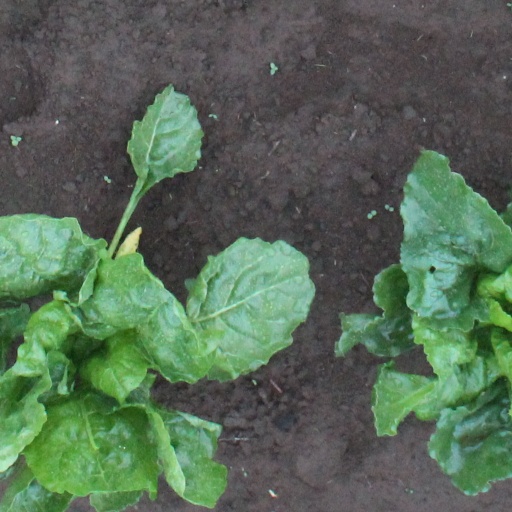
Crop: sugar beet